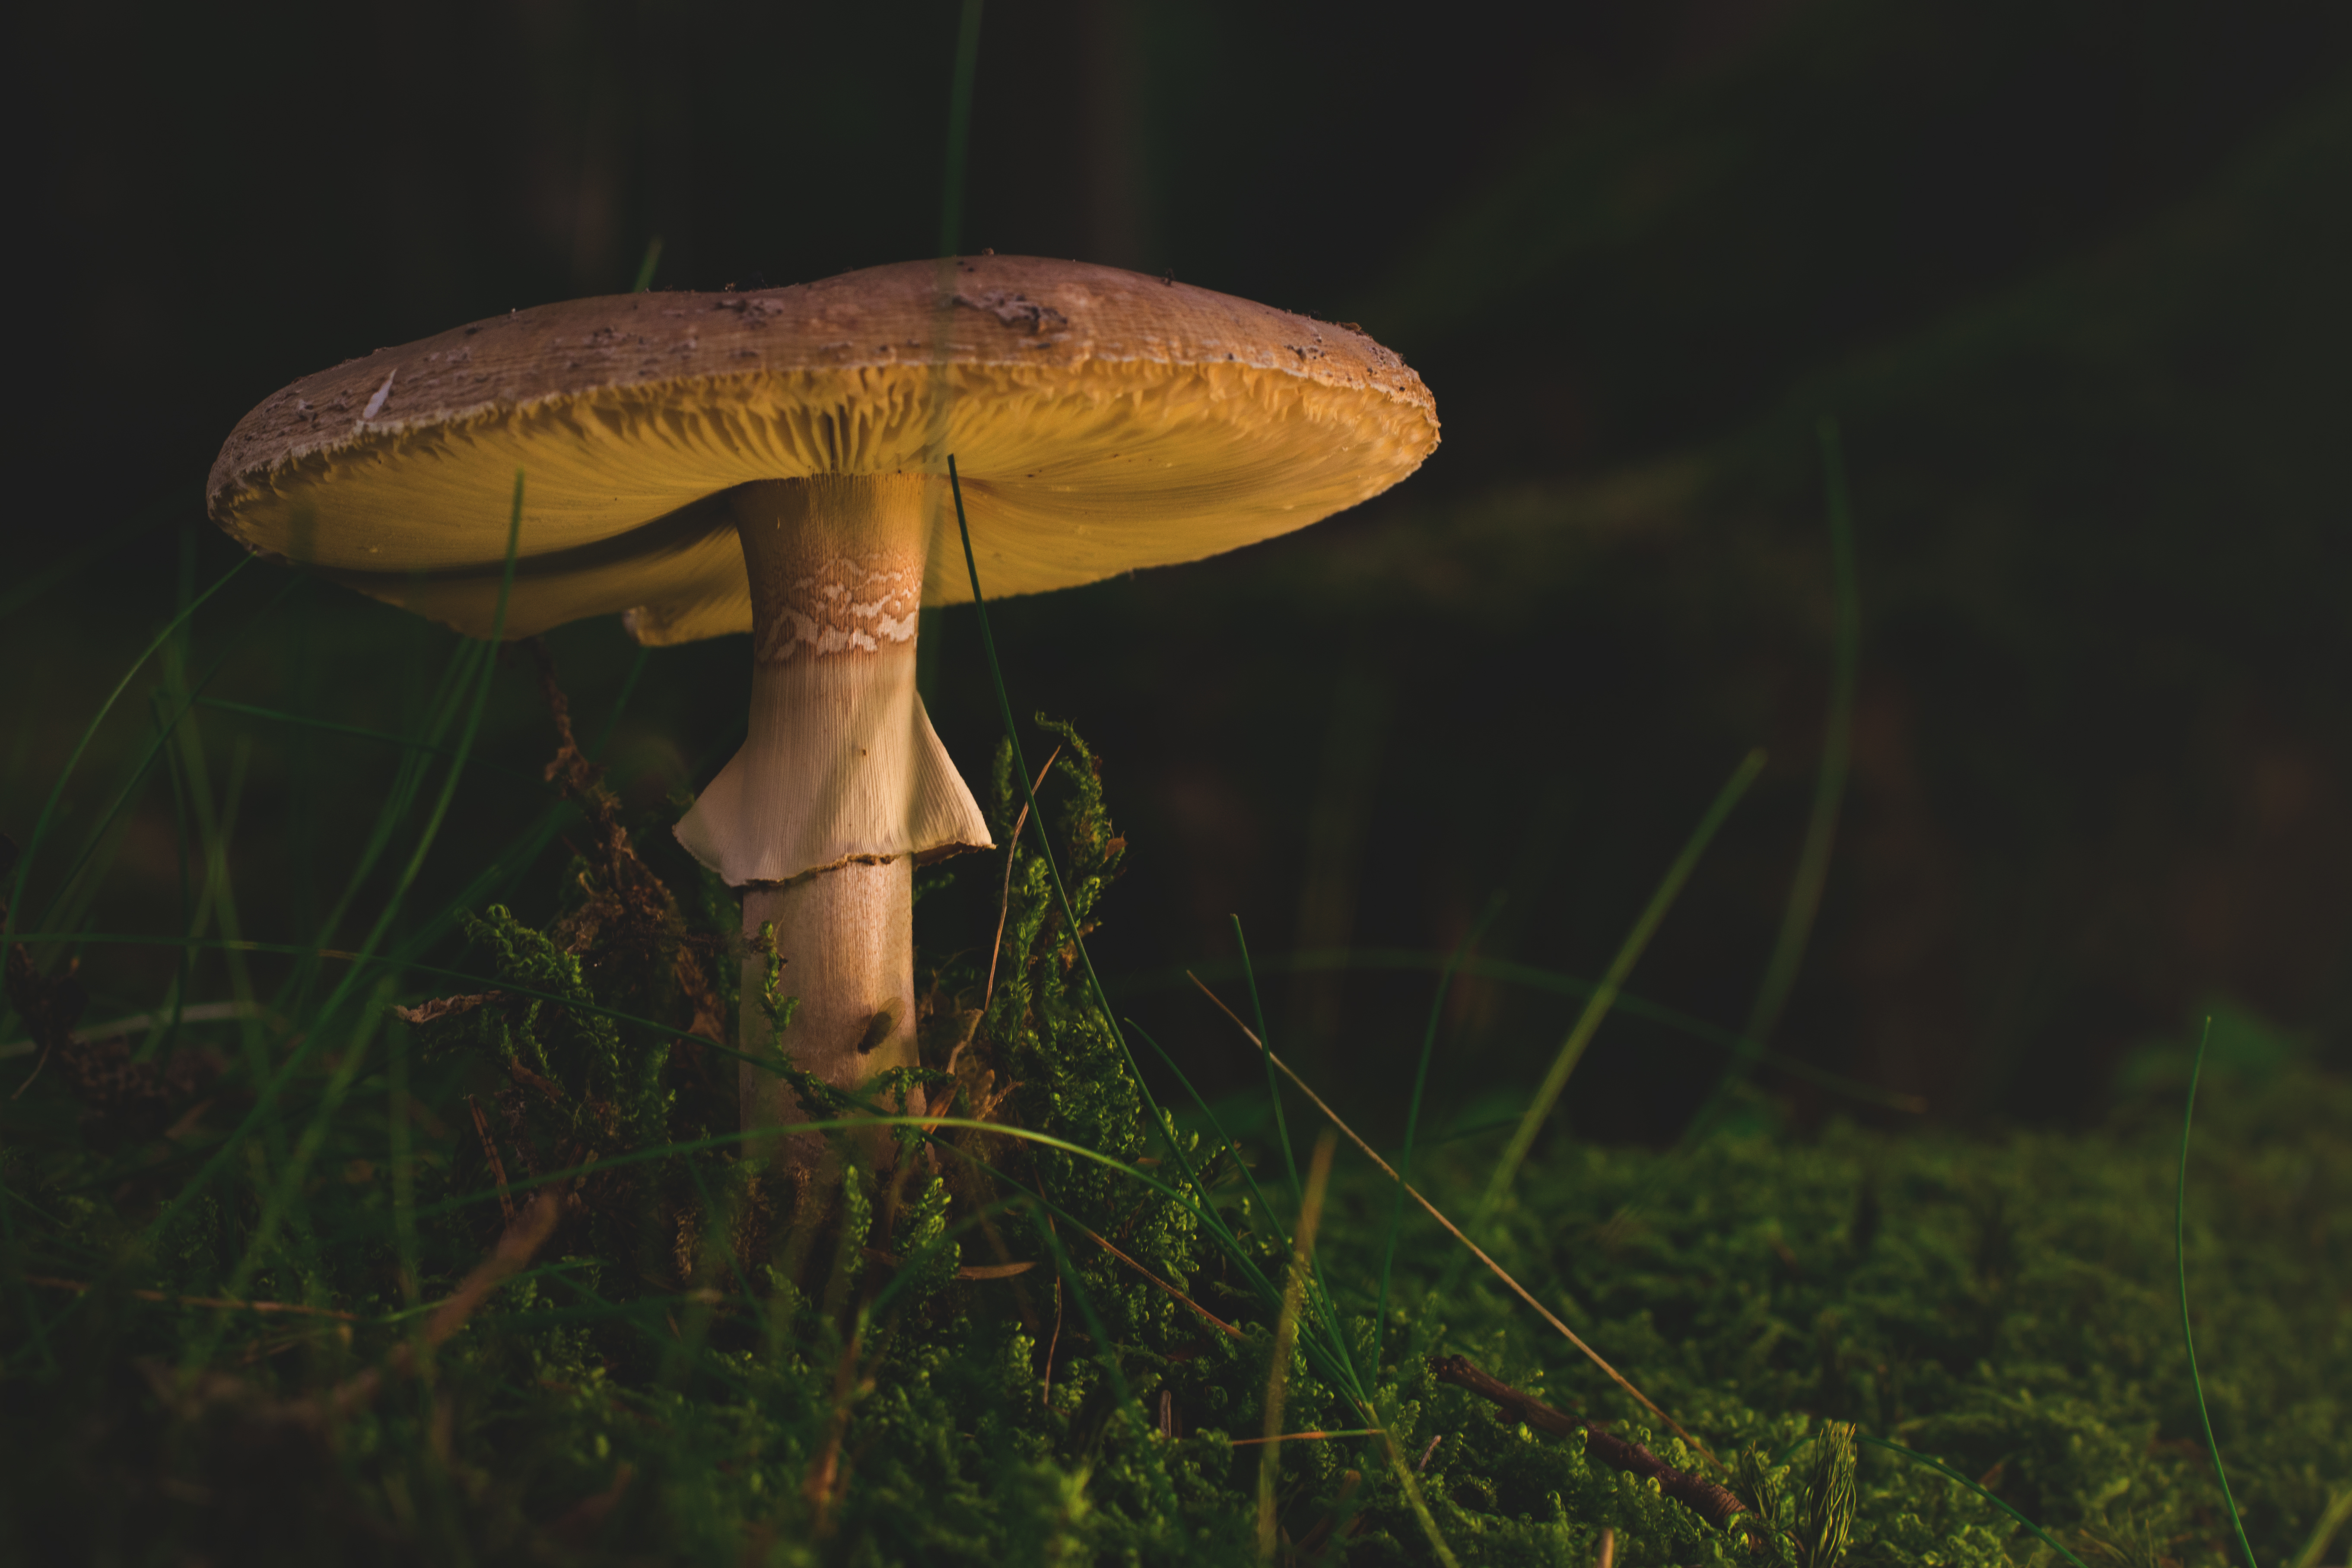
nature, forest, grass, moss, green, macro, autumn, darkness, mushroom, toadstool, close up, fungus, macro photography